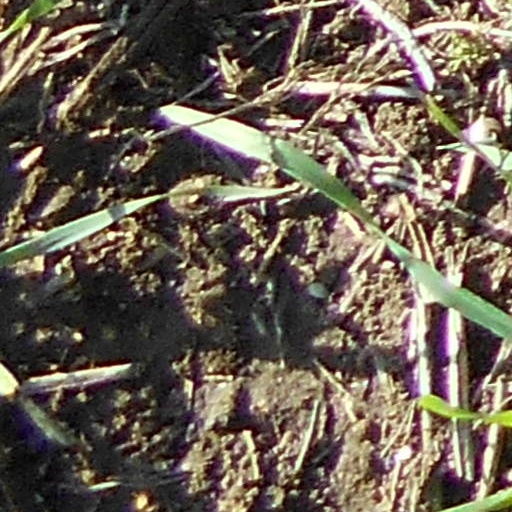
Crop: wheat